Nancye Wynne Bolton

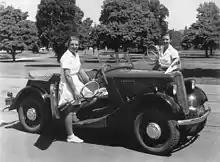
Thelma Coyne (l) and Nancye Wynne (r) in Adelaide (1938)

Nancye Wynne Bolton (née Wynne; 2 December 1916 – 9 November 2001) was an Australian tennis player. She won the women's singles title six times at the Australian Championships, third only to Margaret Court's and Serena Williams' 11 and 7 titles respectively. Bolton won 20 titles at the Australian Championships, second only to Court's 23 titles.